Bewick (surname)

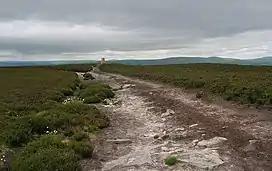
A view of the countryside of Northumberland. The civil parish of Bewick is located in this county.

The surname Bewick, alternately found as Buick, Buik, Bewicke, Bewike and Buicke, is ultimately of English origin, but later made its way to Scotland and came to prominence in the person of David Dunbar Buick, the Angus-born, Scottish American founder of the Buick Motor Company.